Les Humphries Singers

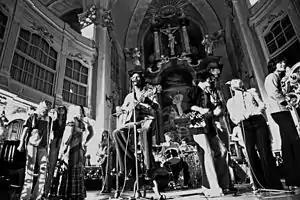
Les Humphries Singers performing at St. Michael's Church, Hamburg in 1972

The Les Humphries Singers was a pop vocal group formed in Hamburg, West Germany by English singer Les Humphries. Active from 1969 until 1980, the group had several chart hits in Germany and in other European countries. The group, whose music drew heavily from gospel, country, folk, R&B and psychedelic influences, was notable for its large number of members, which at times numbered over a dozen to 30. Several of its members, including John Lawton, Jürgen Drews and Liz Mitchell, went on to have notable careers of their own.